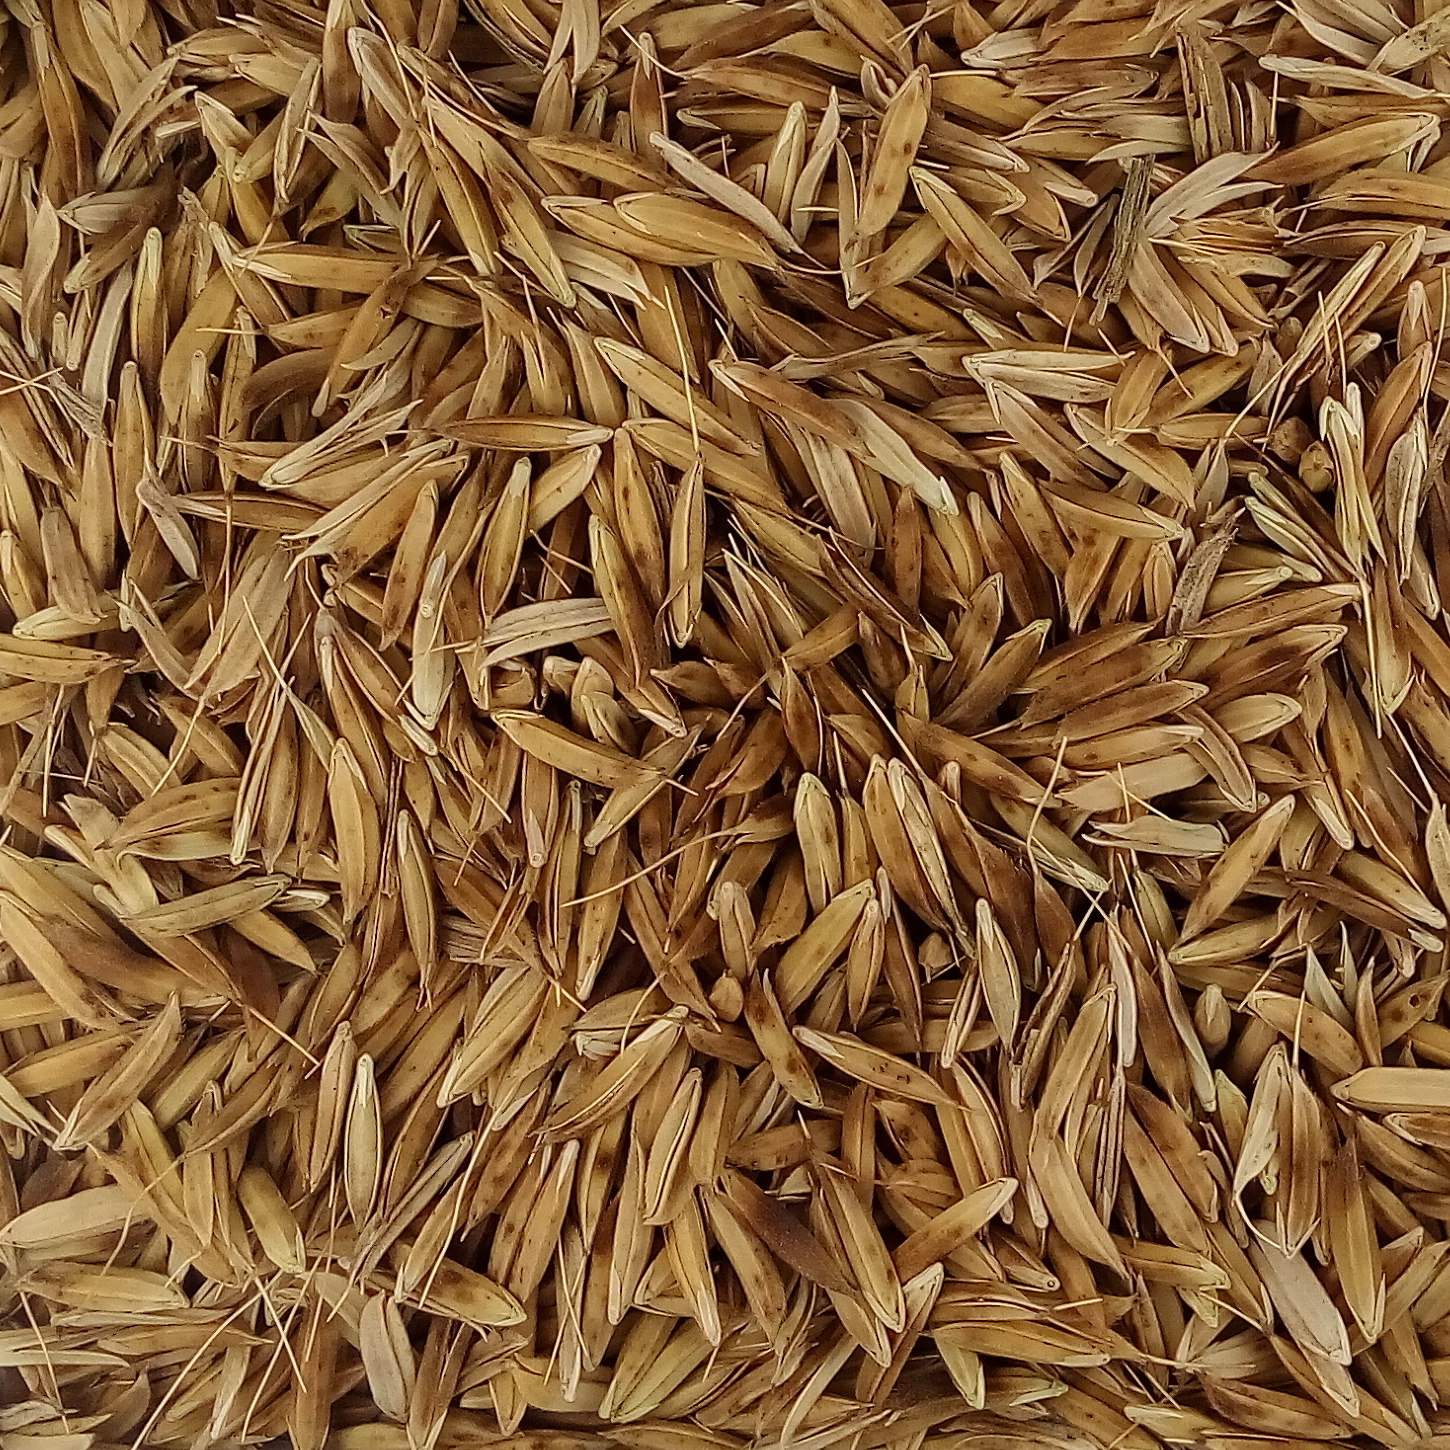
Rice seed variety: DHBT_3